Feerwerd

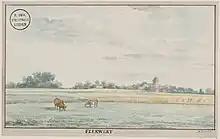
View of Feerwerd (Aart Schouman, 1772)

Feerwerd is built on several wierdes. A double mound is often assumed: a northern mound between Zijlsterweg and Aldringaweg and a southern mound between Aldringaweg and the confluence of Meedenerweg and Onnesweg. The southern wierde is then intersected by the Oldehoofsch canal and its predecessor the Feerwerdertocht. According to another theory, however, this Feerwerdertocht is the separation between the central village wierde between the Aldringaweg and the water and the southern wierde south of the water. There are therefore three wierdes to be distinguished. The central wierde is the highest, at 2.6 meters above NAP. According to Ter Laan, the (double) wierde would have been about 12 hectares in size.